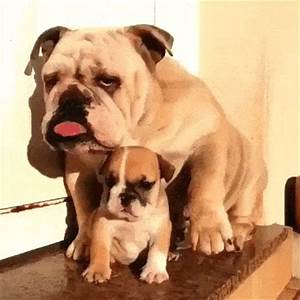
Label: dog